André Dewavrin

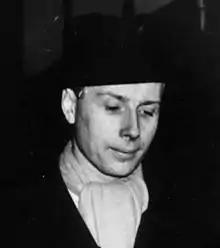

André Dewavrin DSO, MC (9 June 1911 – 20 December 1998) (colonel "Passy)" was a French officer who served with Free French Forces intelligence services during World War II.